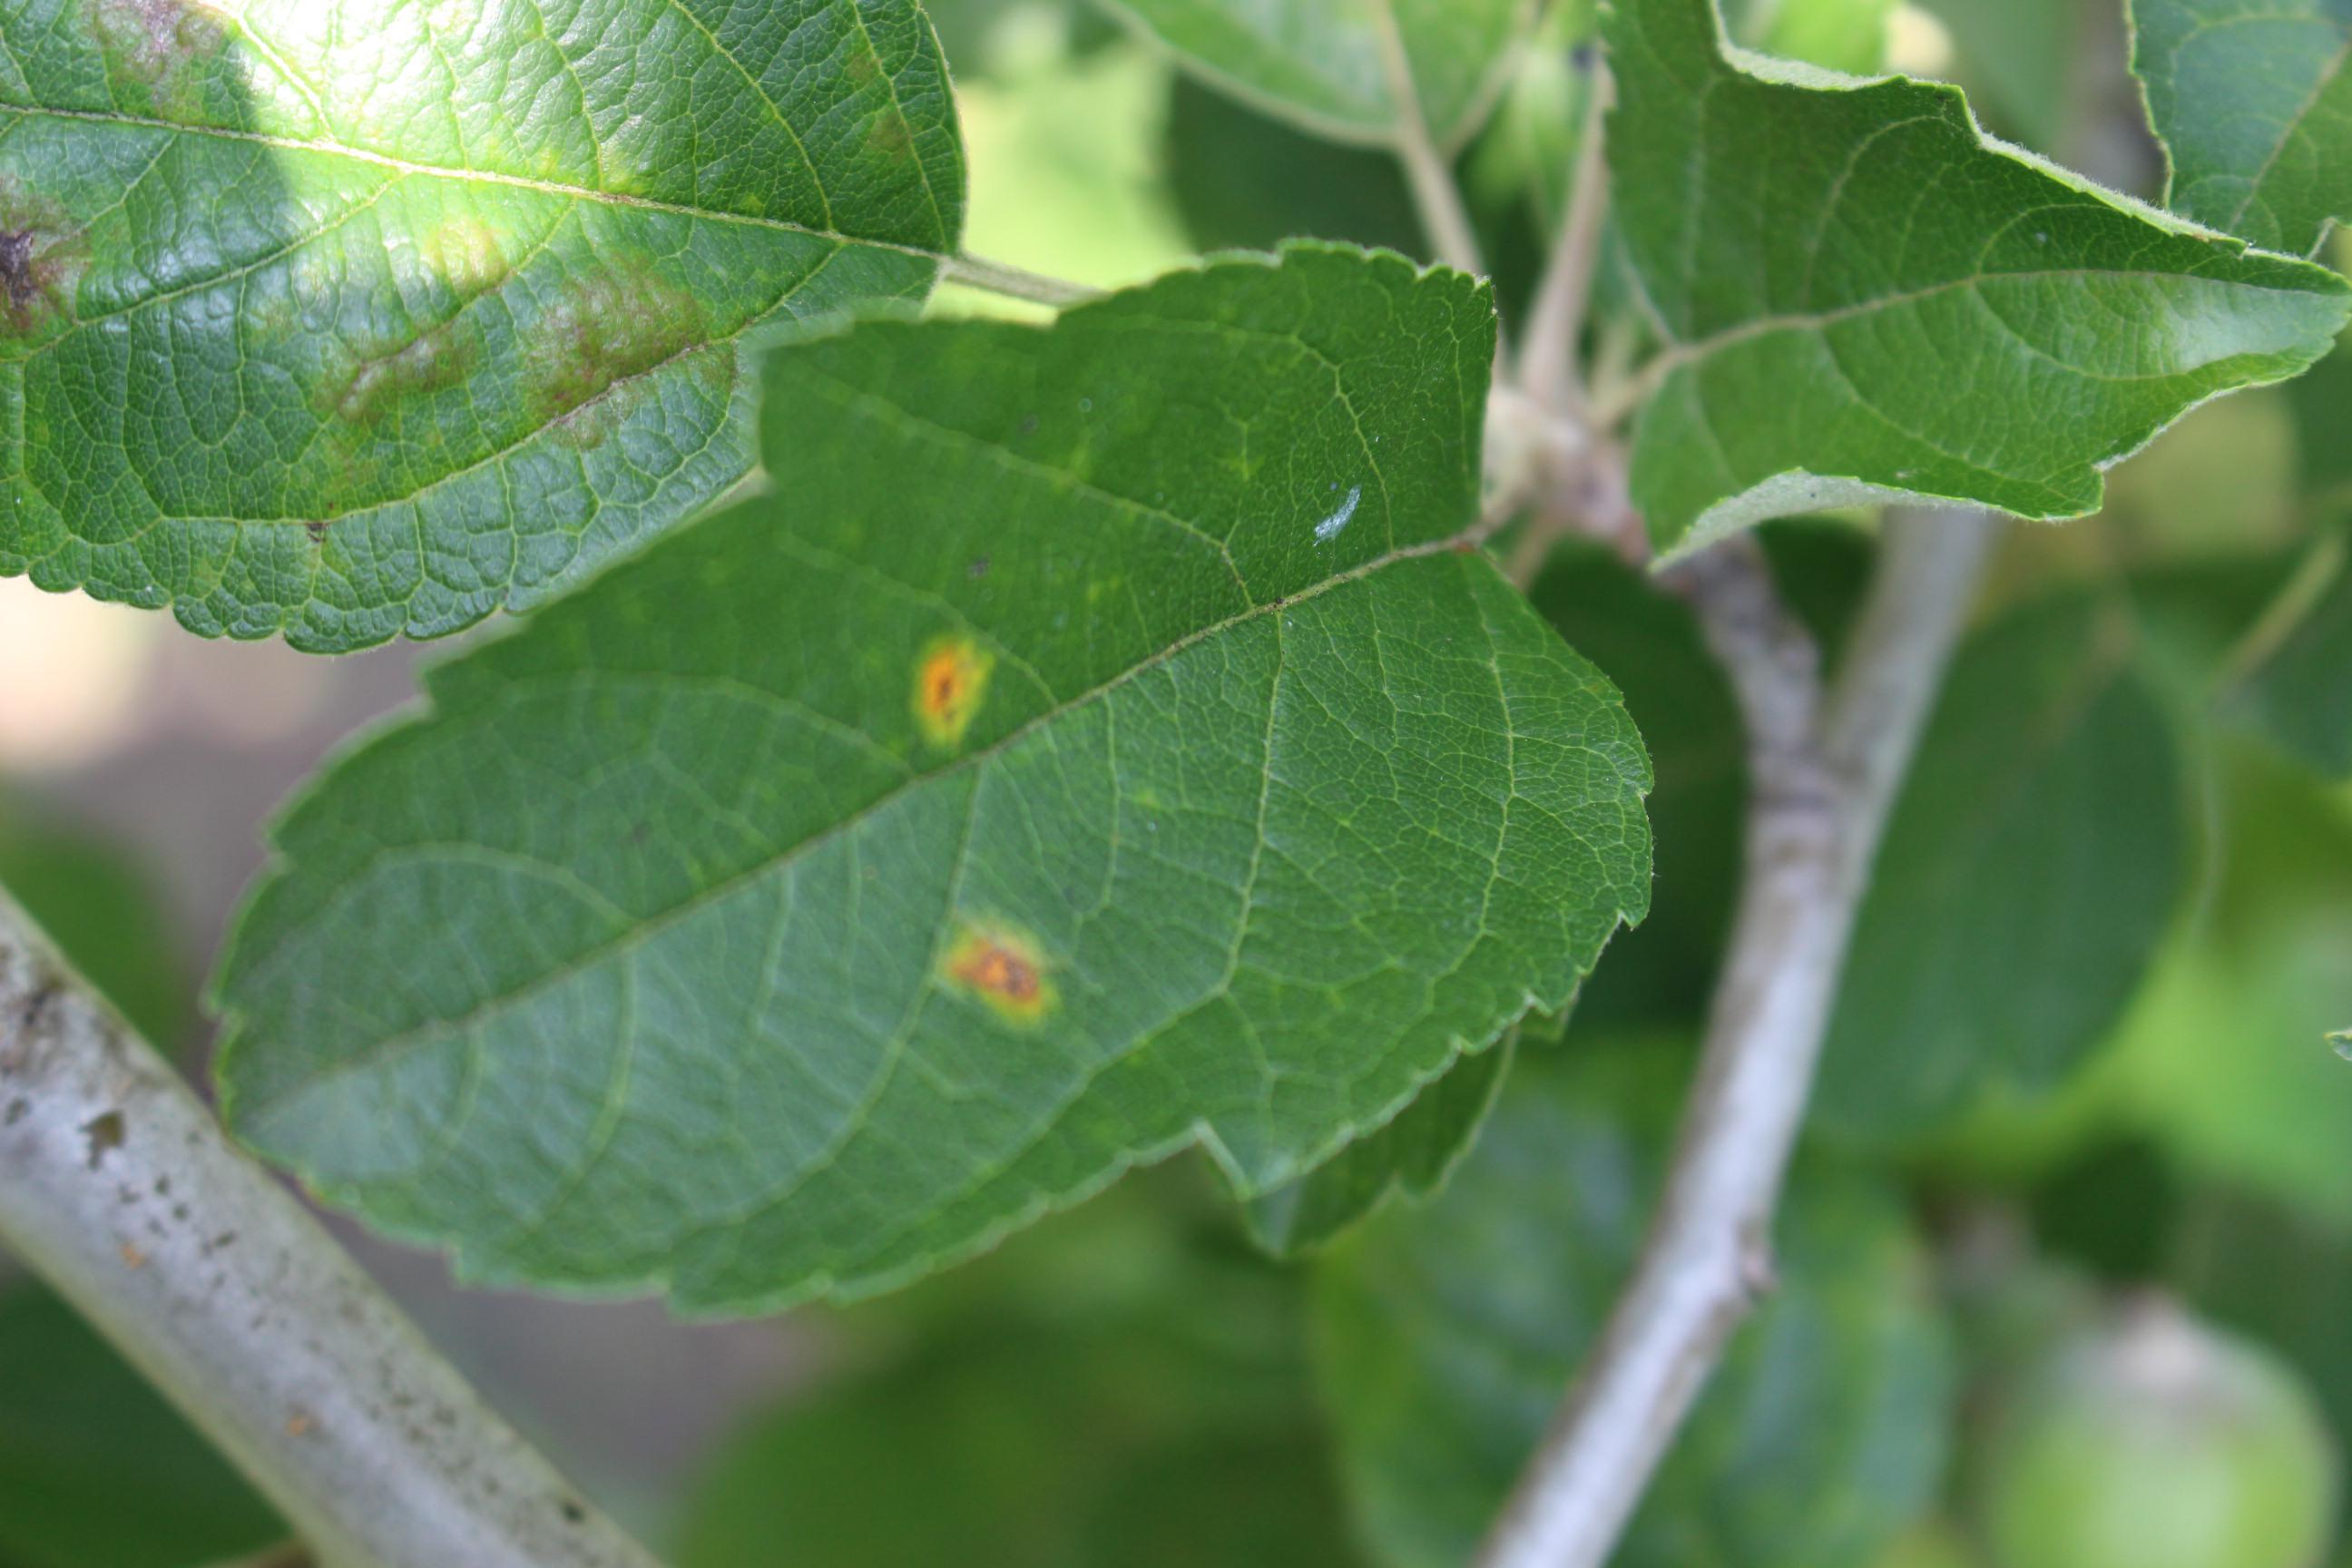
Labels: rust